Christian Ludvig Jensen

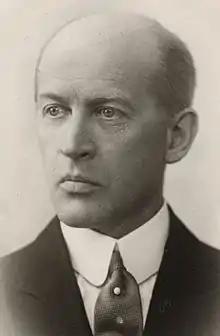

Christian Ludvig Jensen (17 November 1885 – 4 September 1978) was a Norwegian barrister, politician and organizational leader.